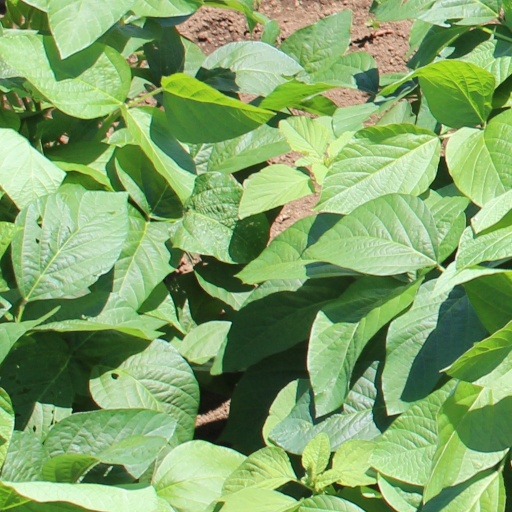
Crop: soybean